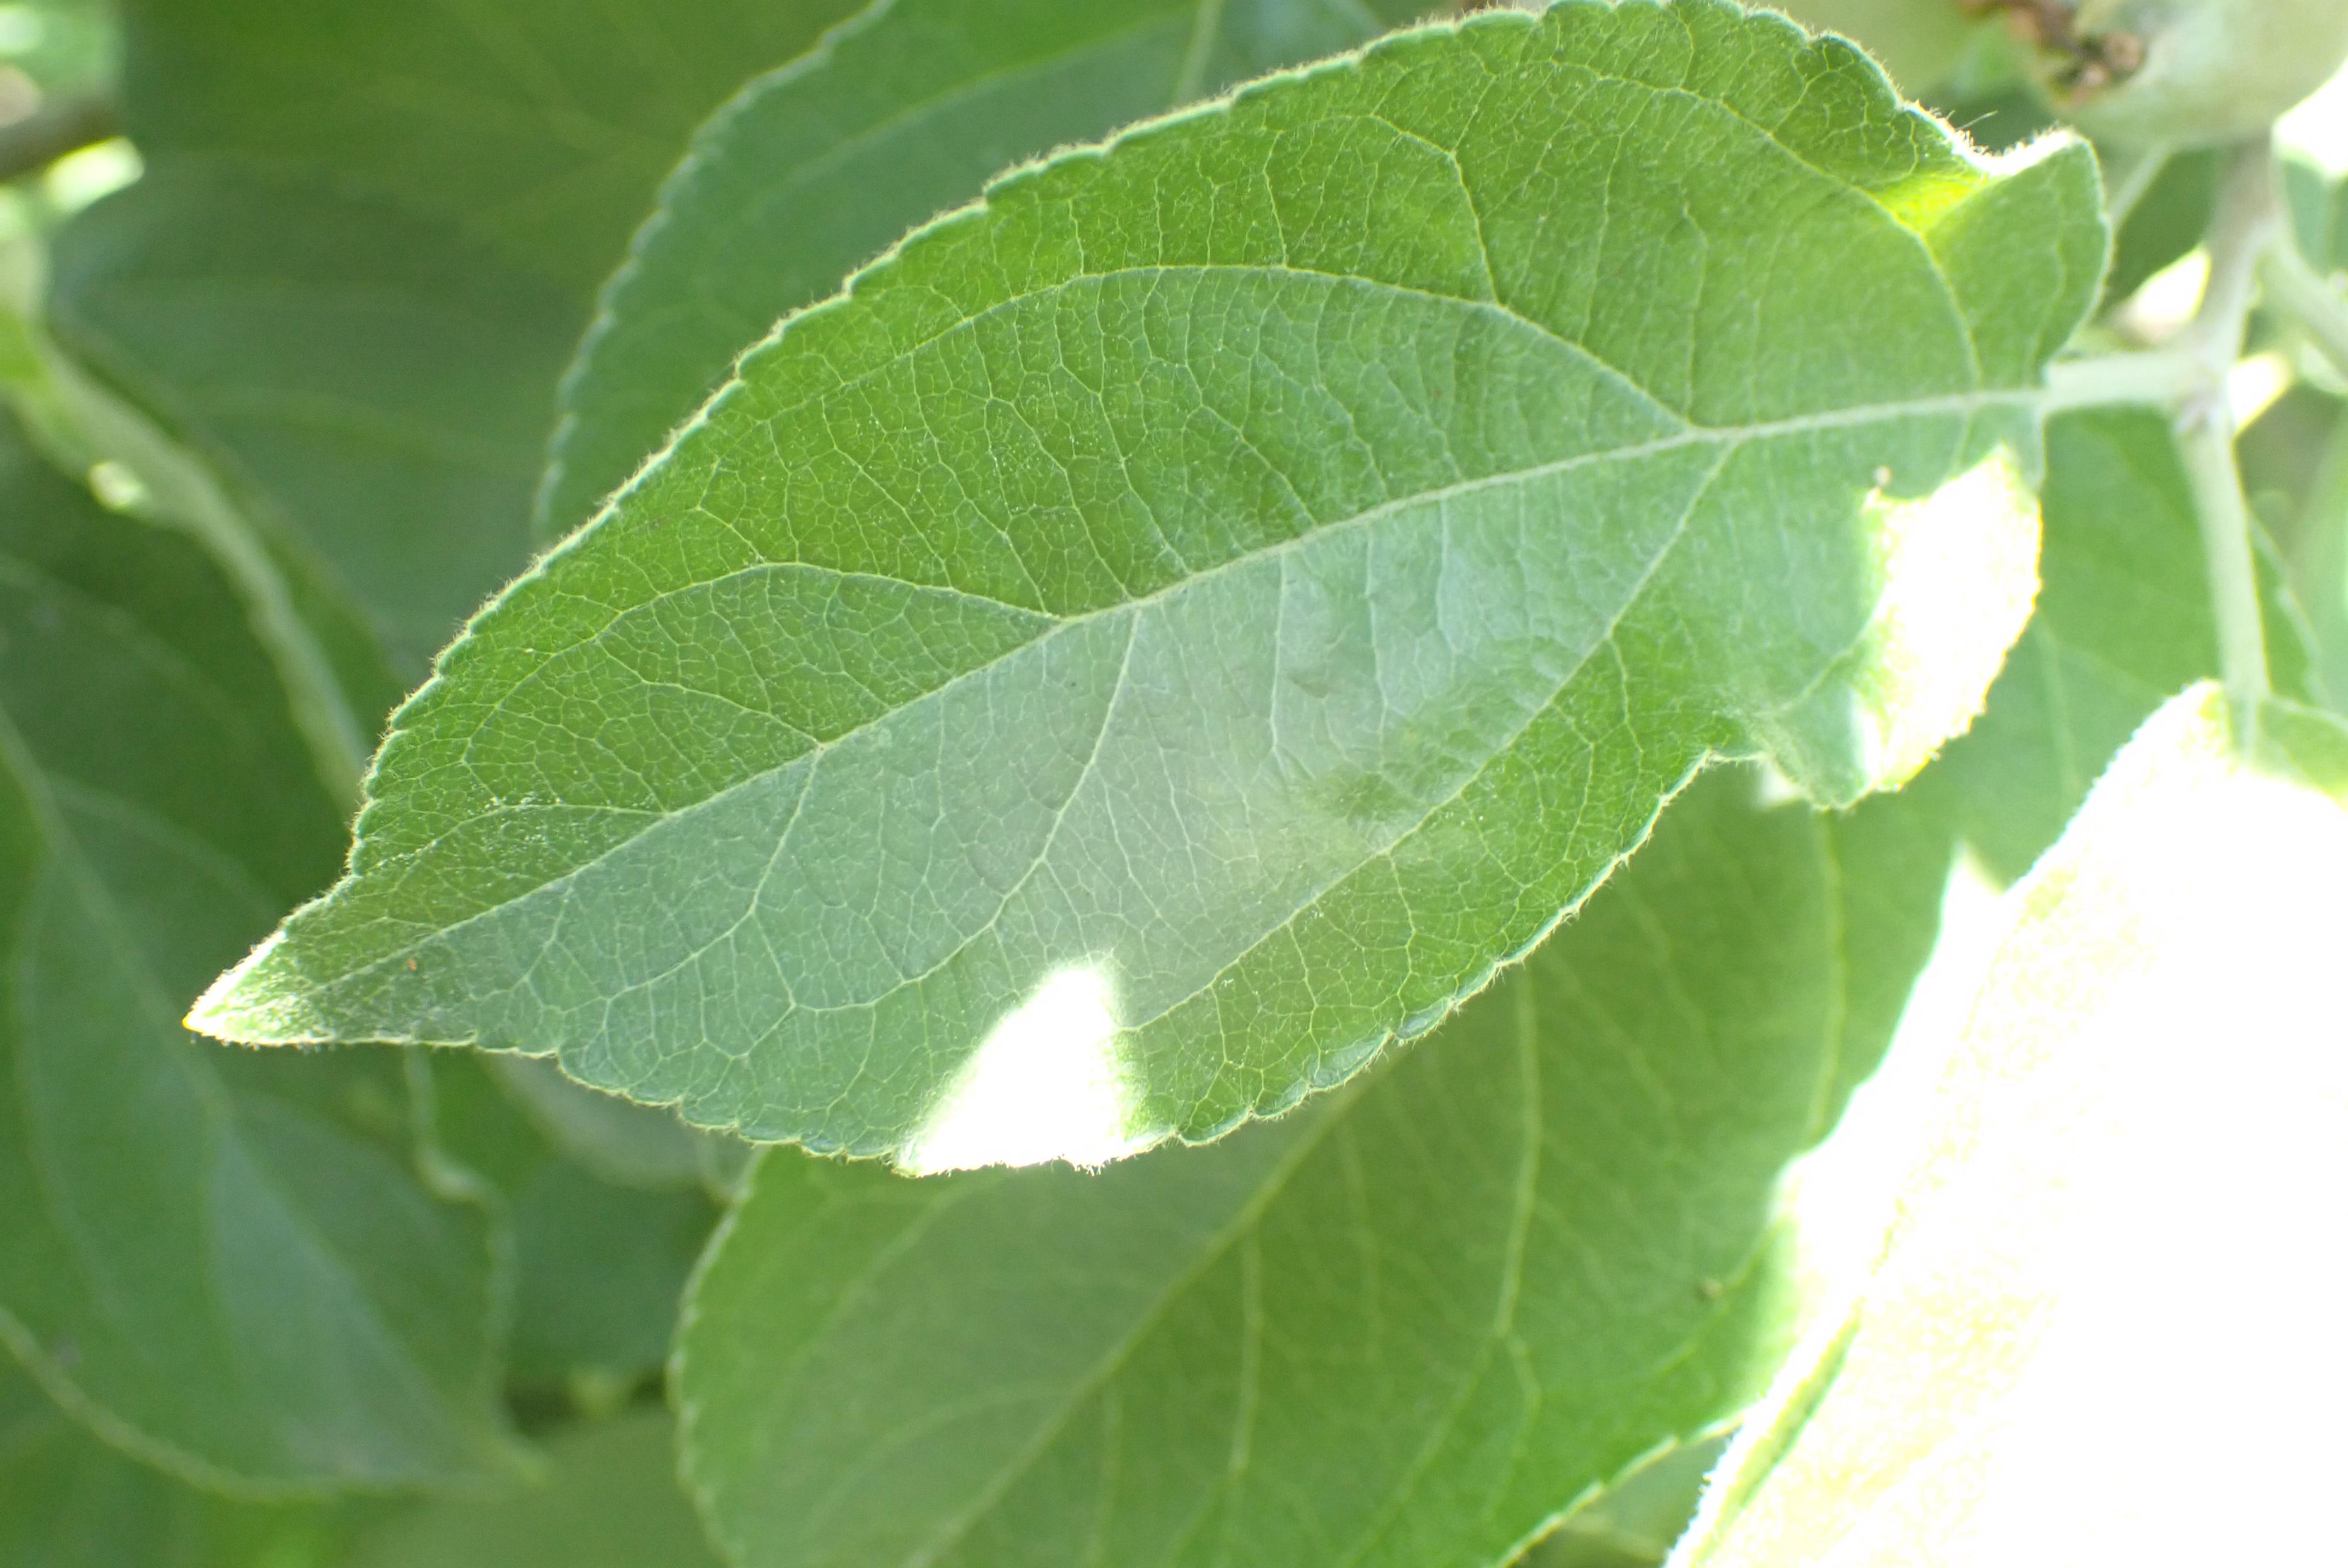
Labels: healthy